Kids in Love (film)

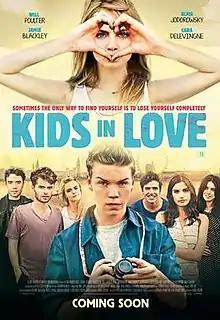
Theatrical release poster

Kids in Love is a 2016 British coming of age drama directed by Chris Foggin in his feature-length debut from a screenplay by Sebastian de Souza, and Preston Thompson. It stars Will Poulter, Alma Jodorowsky, Jamie Blackley, Sebastian de Souza, Preston Thompson, Cara Delevingne and Gala Gordon. The film is about a group of young friends in London, imitating art and enjoying a fast-paced lifestyle. The film had its world premiere on 22 June 2016, at the Edinburgh International Film Festival. The film was released in a limited release and through video on demand on 26 August 2016, by Signature Entertainment.